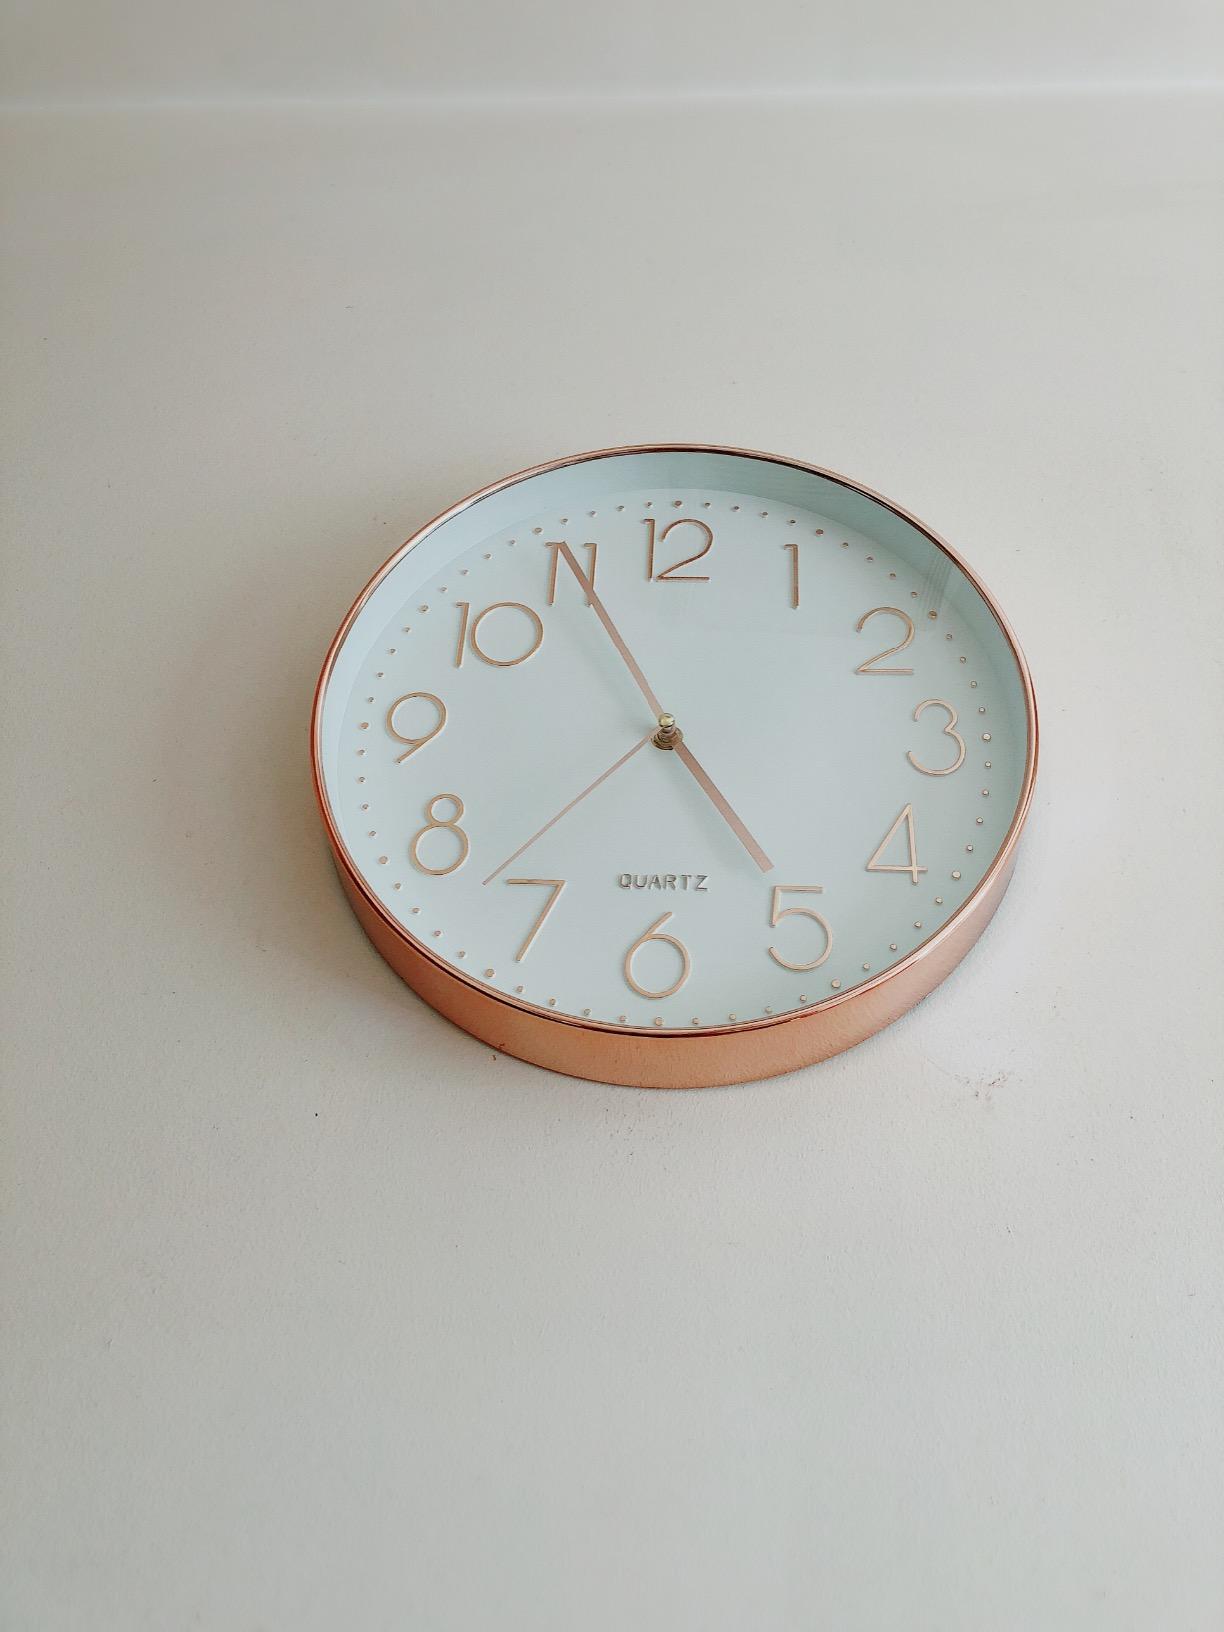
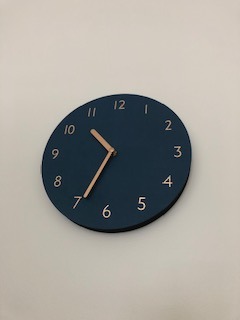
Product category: clock
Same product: no